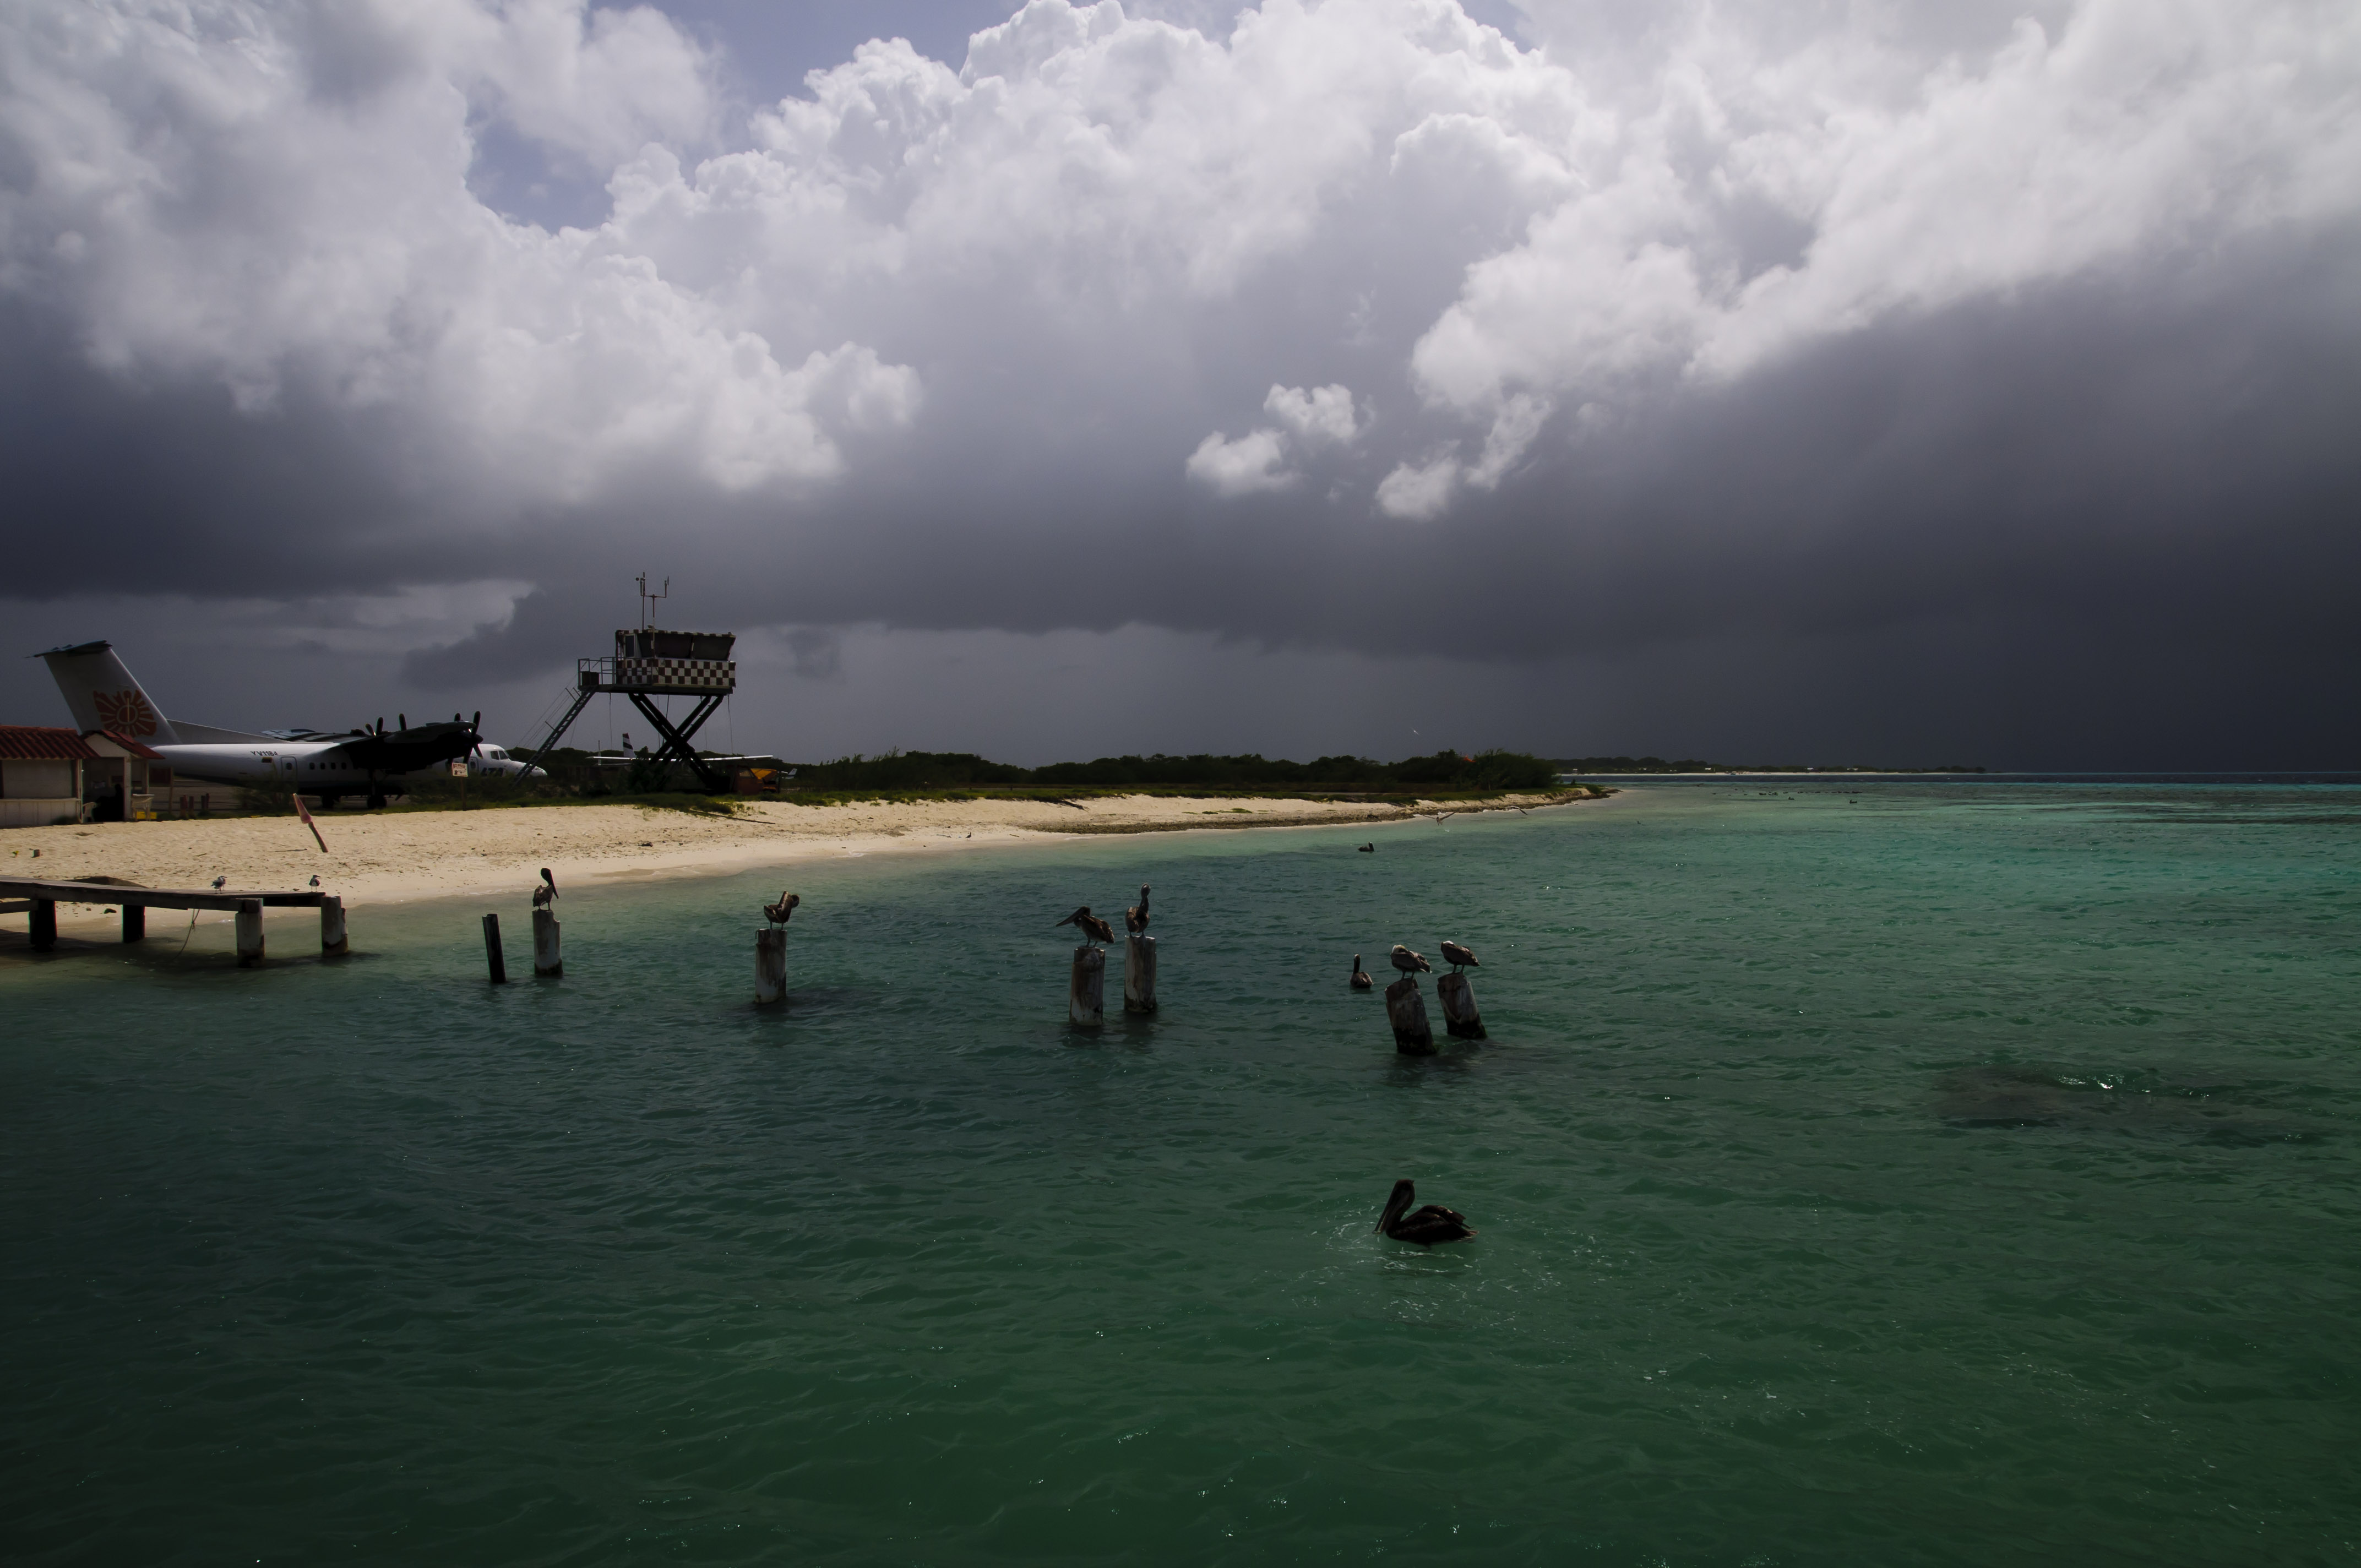
beach, sea, coast, water, ocean, horizon, cloud, sky, shore, wave, lake, dusk, bay, nikon, body of water, venezuela, d300, losroques, wind wave